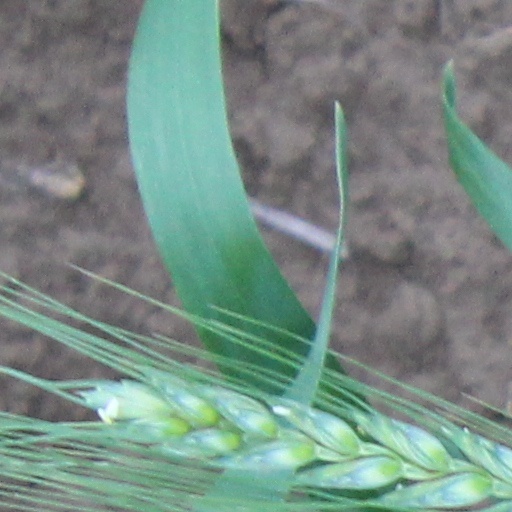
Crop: wheat